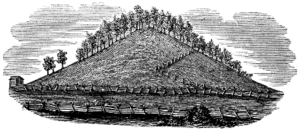
La colline de Cumorah est située dans l'ouest de l'État de New York, aux États-Unis. Elle tire son nom du Livre de Mormon. Selon l'Église de Jésus-Christ des saints des derniers jours, c'est sur cette colline que Moroni aurait, en 420 ap. J-C., caché les plaques d'or contenant quelques-unes des annales des nations néphite et jarédite.